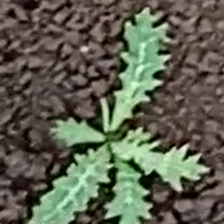
Weed species: Bilayat_(Mexicana_Argemone)